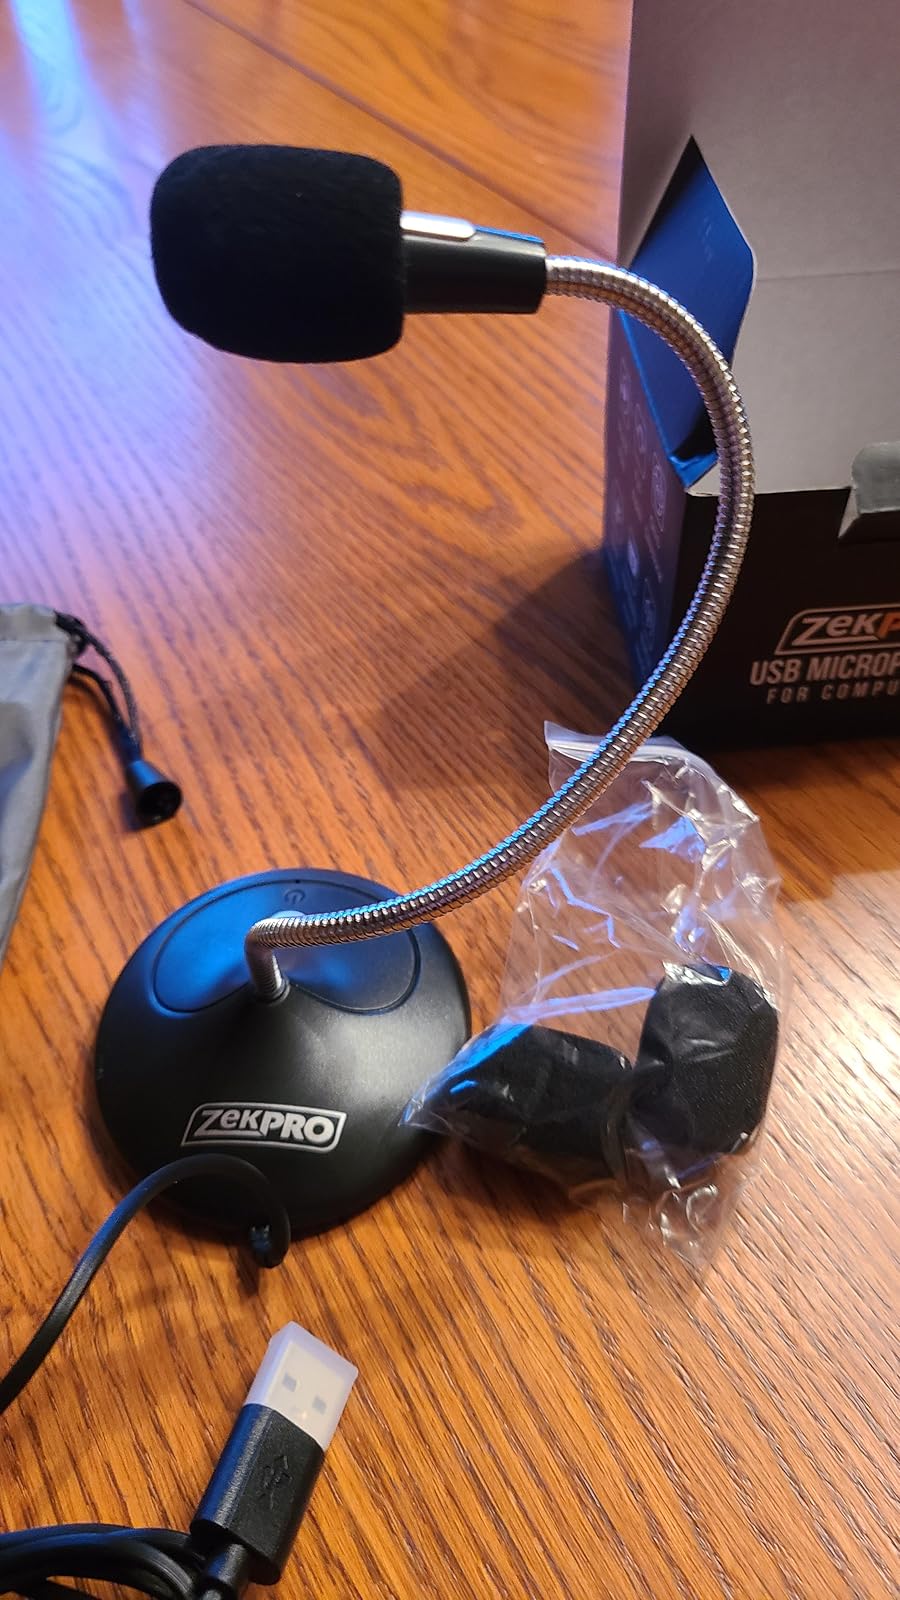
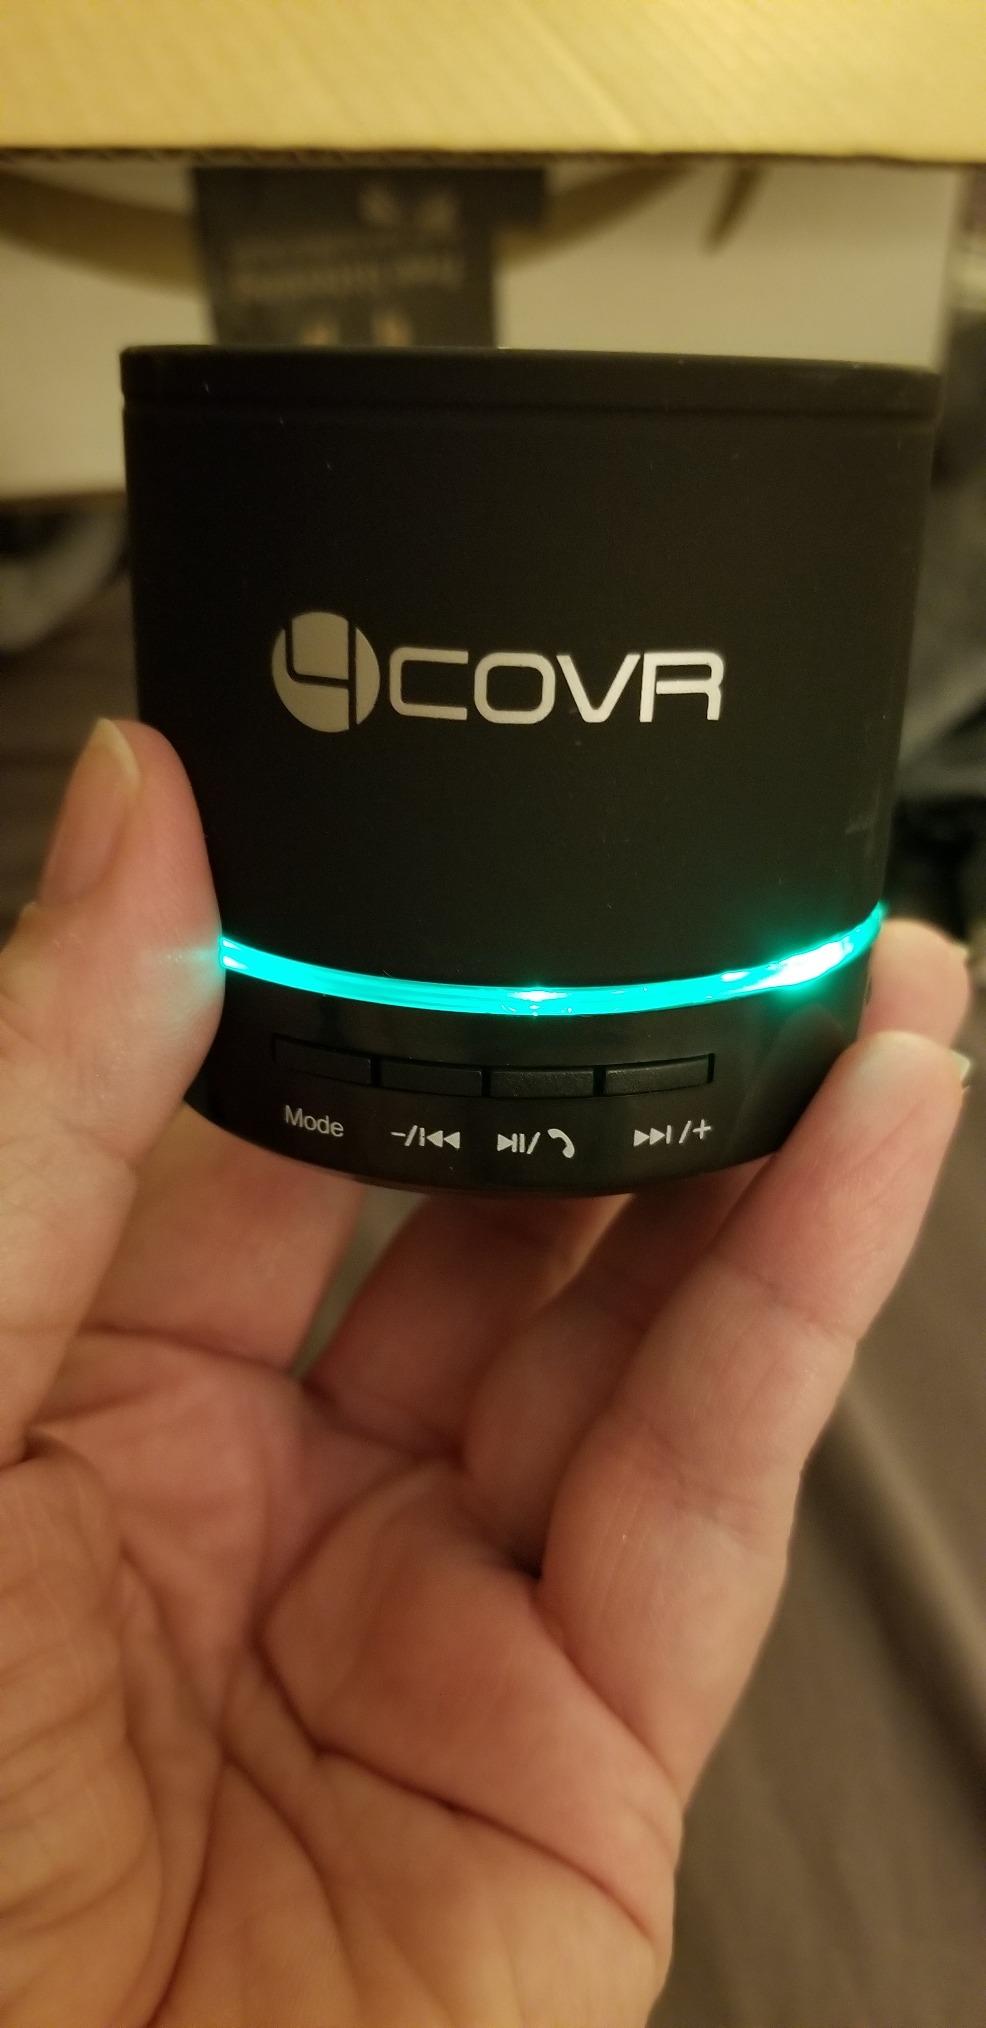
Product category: microphone
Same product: no